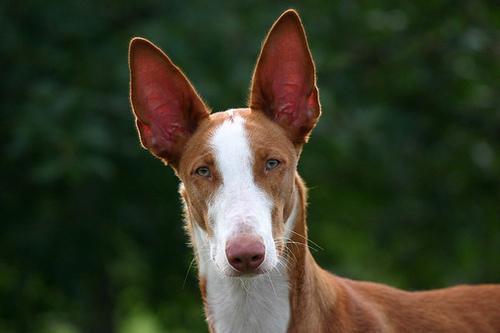
Ibizan_hound